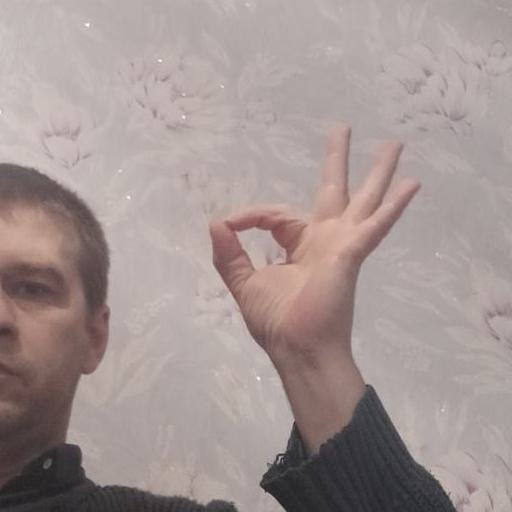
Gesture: ok